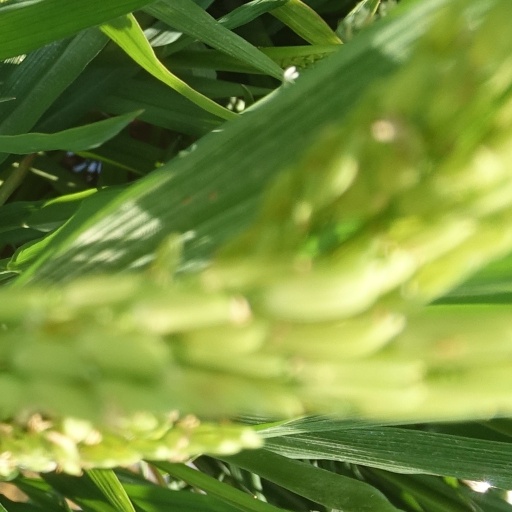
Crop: rice